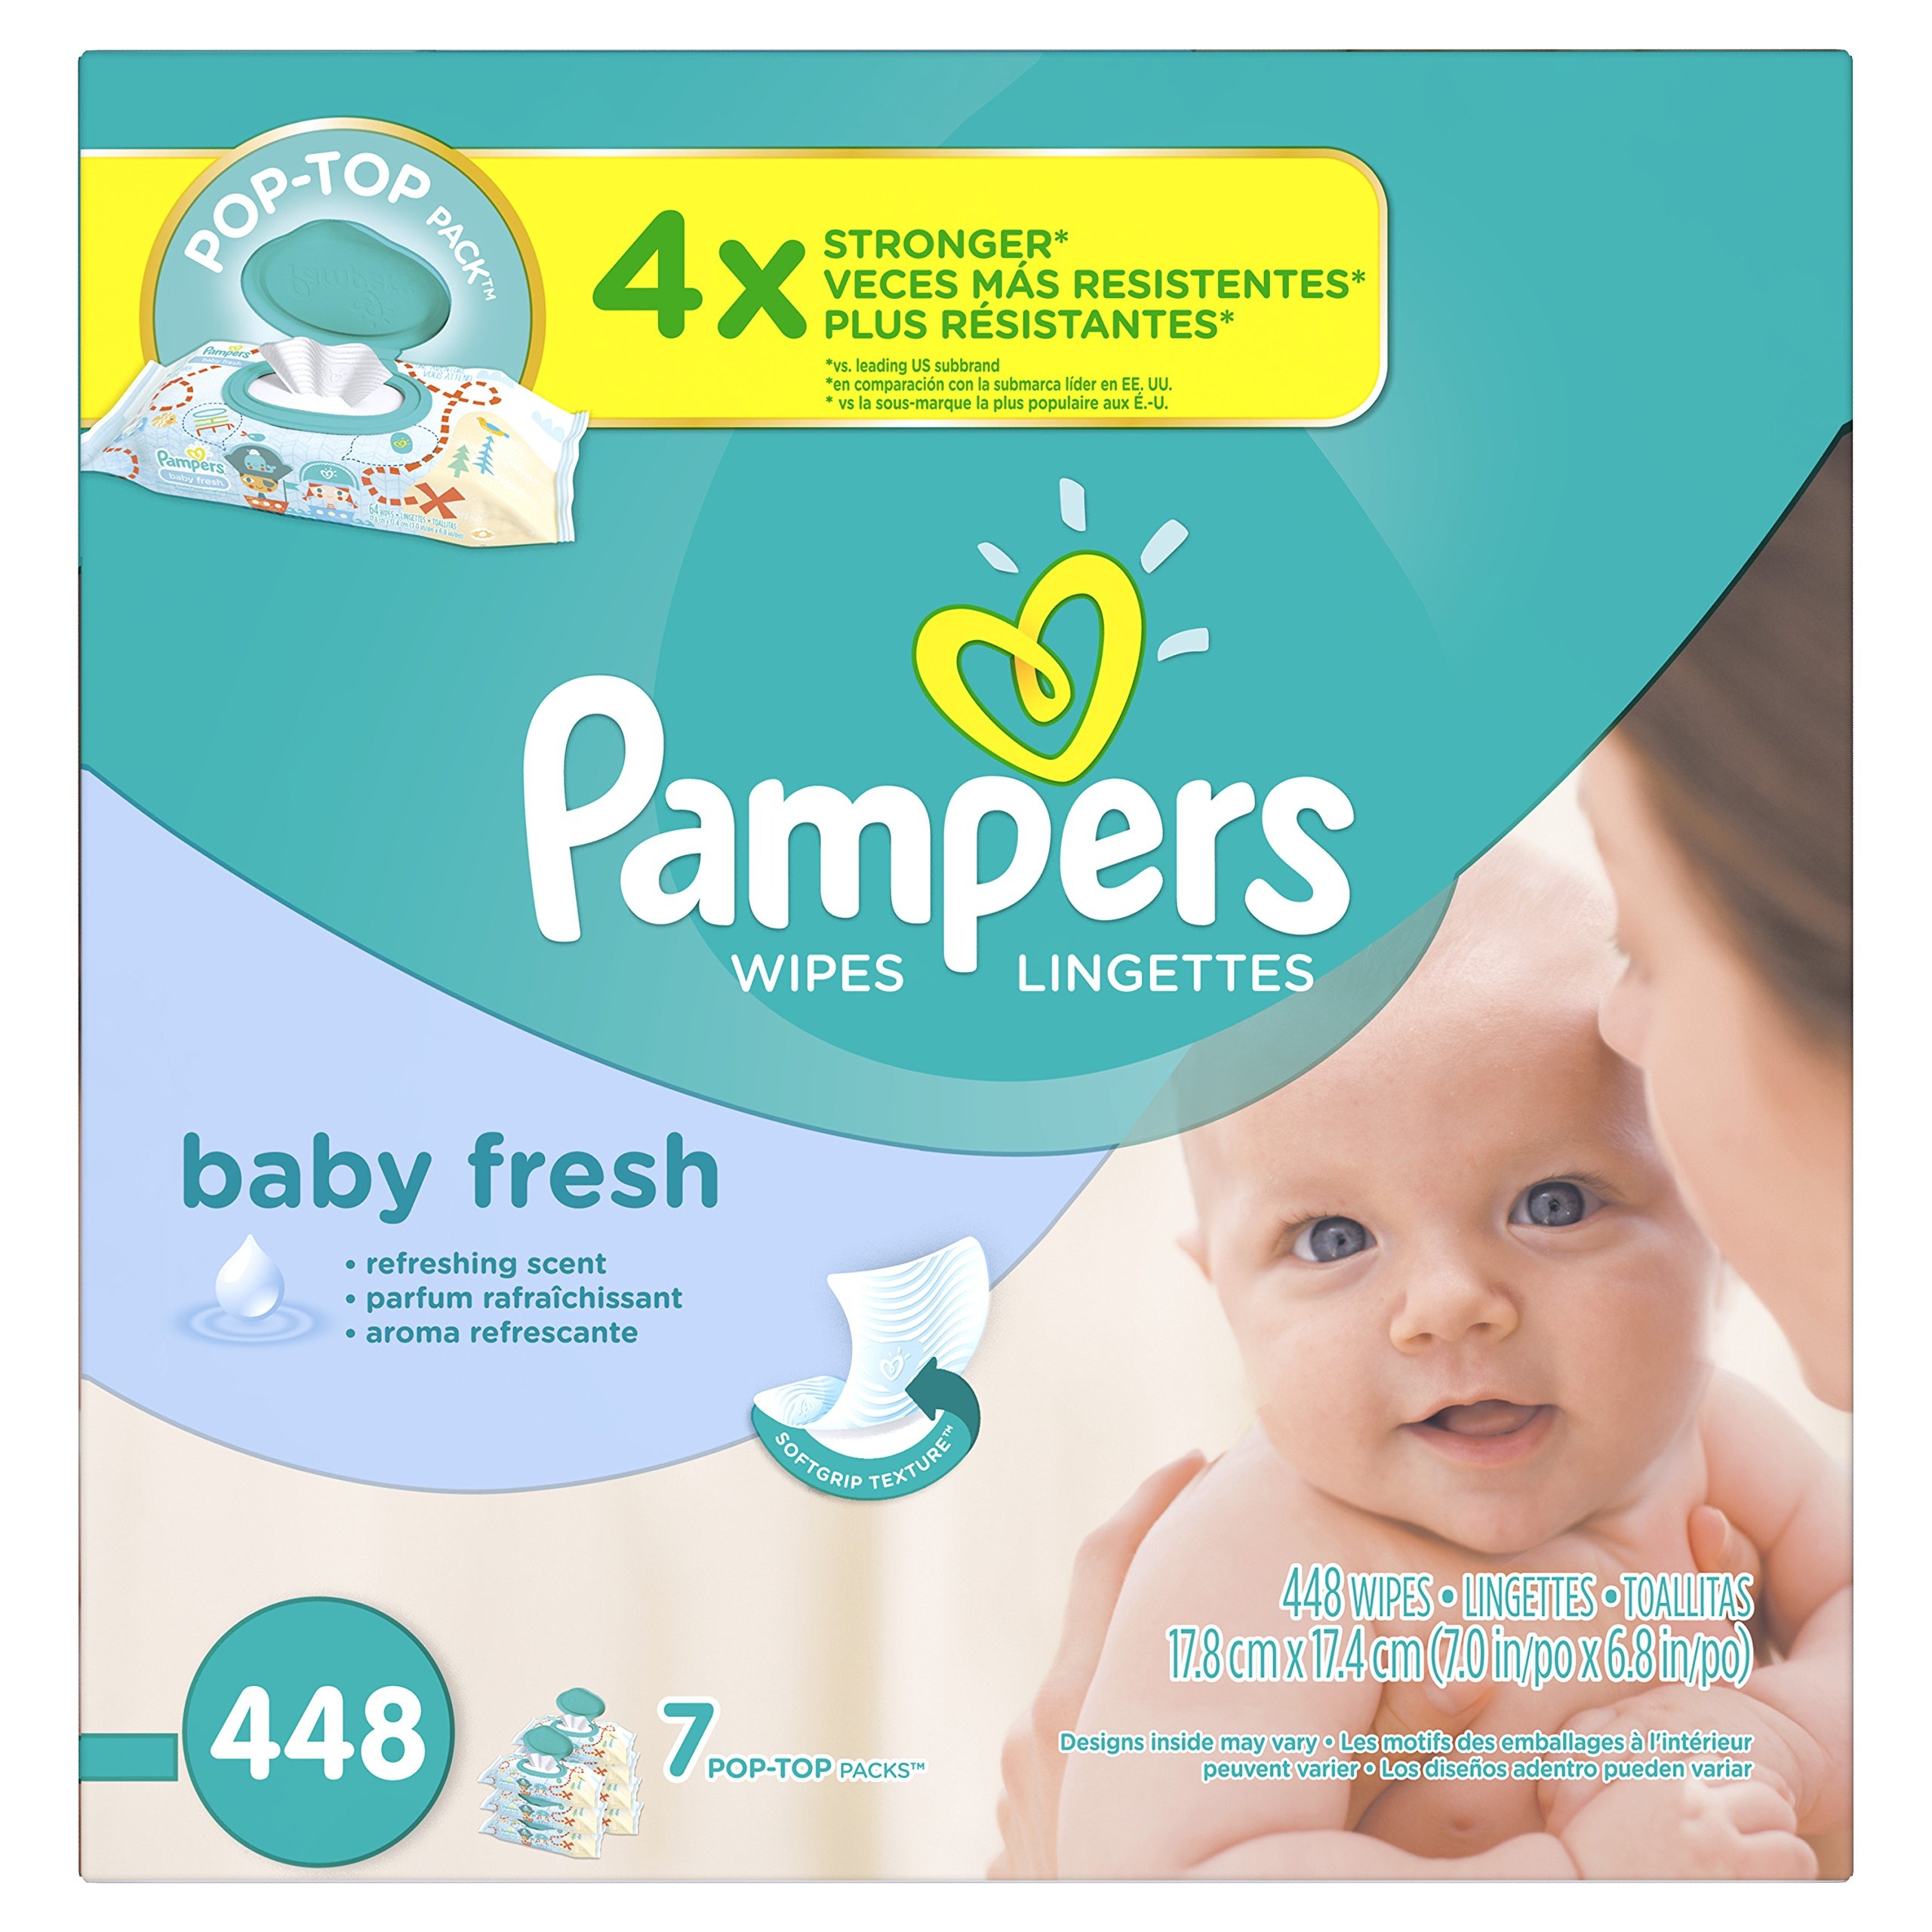
Item Name: Pampers Baby Fresh Water Baby Wipes 7X Pop-Top Packs, 448 Count
Bullet Point 1: 4X stronger than the leading U.S. subbrand
Bullet Point 2: Softgrip Texturefor a soft, gentle clean
Bullet Point 3: Refreshing scent
Bullet Point 4: Hypoallergenic. Stretchy fabric
Bullet Point 5: Lotion made with pure water
Value: 448.0
Unit: Count

Price: 17.81